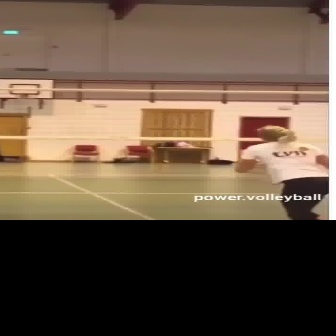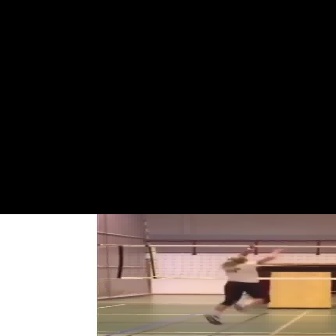
  Please identify the target specified by the bounding box [233,125,328,219] in the first image and locate it in the second image. Return the coordinates in [x_min,y_min,x_max,y_max] format.
Answer: [203,243,285,325]